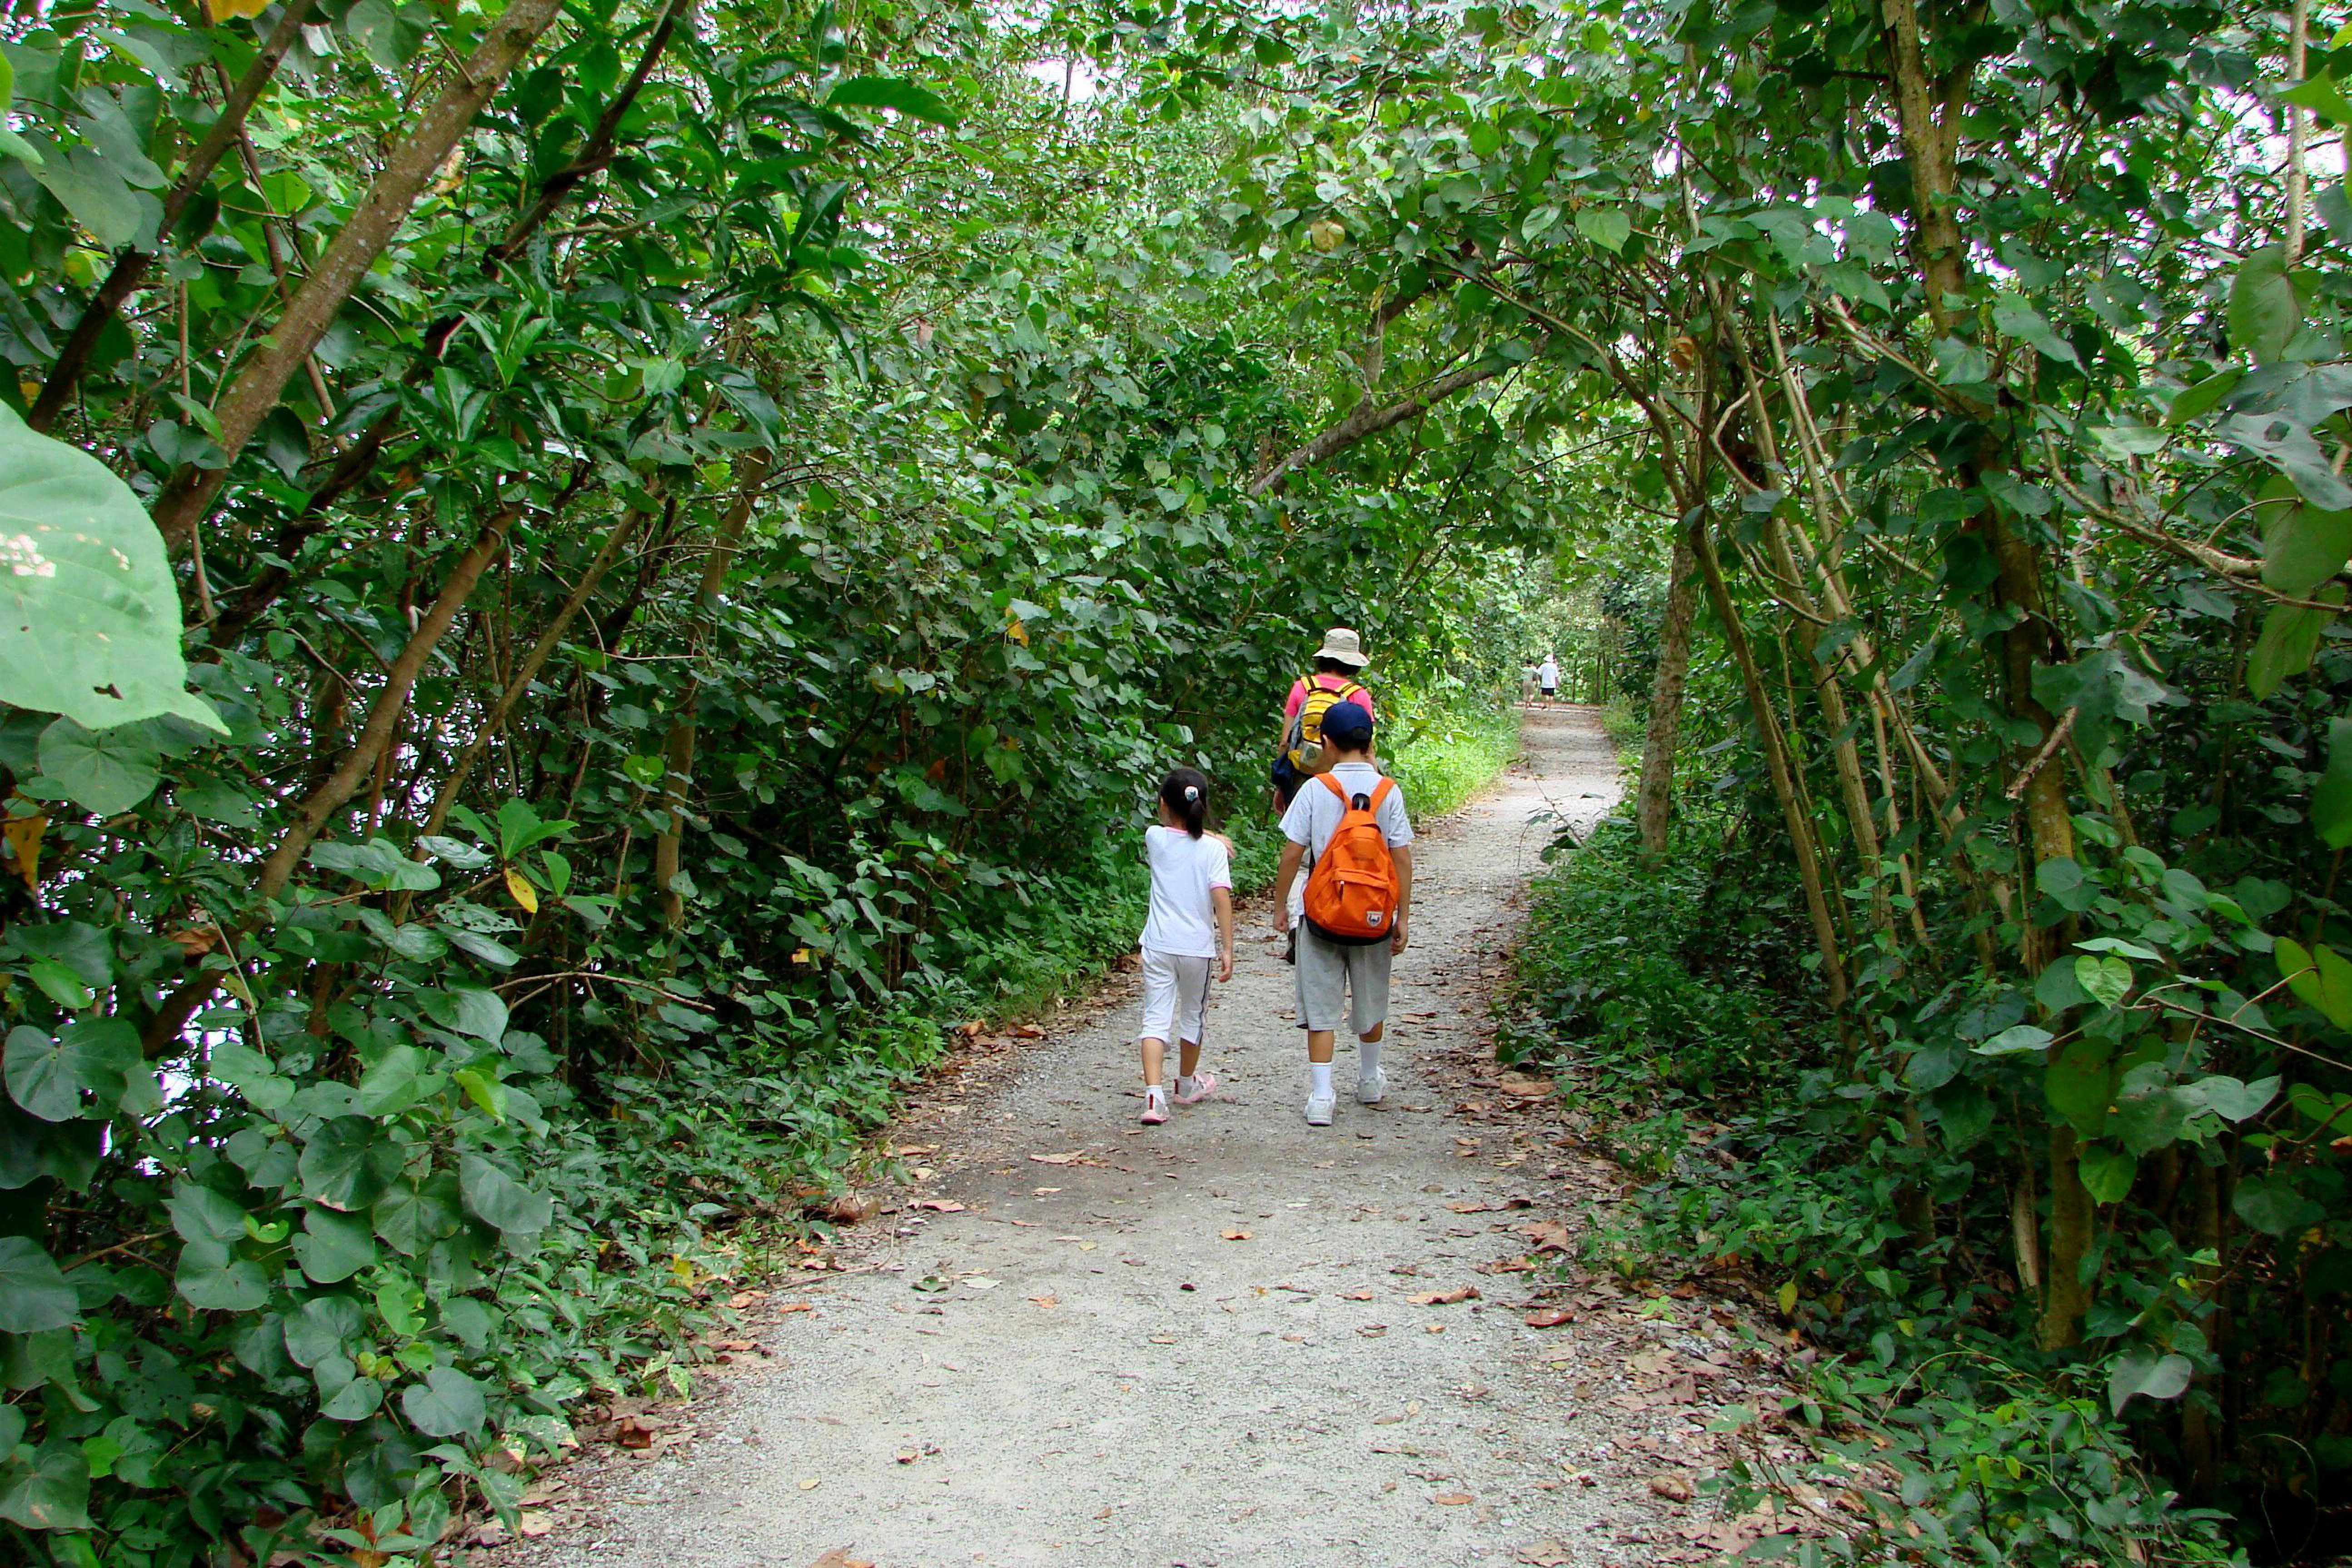
wetland, forest, sungei buloh, family, kids, trail, nature reserve, jungle, vegetation, natural environment, botany, leaf, tree, rainforest, walking, plant, valdivian temperate rain forest, thoroughfare, recreation, shrub, walkway, leisure, woodland, state park, adventure, old growth forest, path